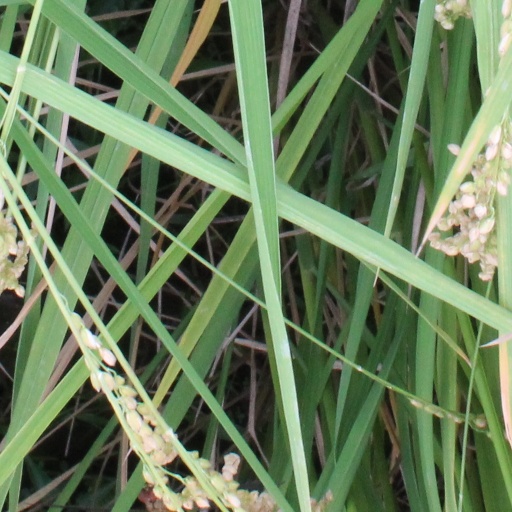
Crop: rice